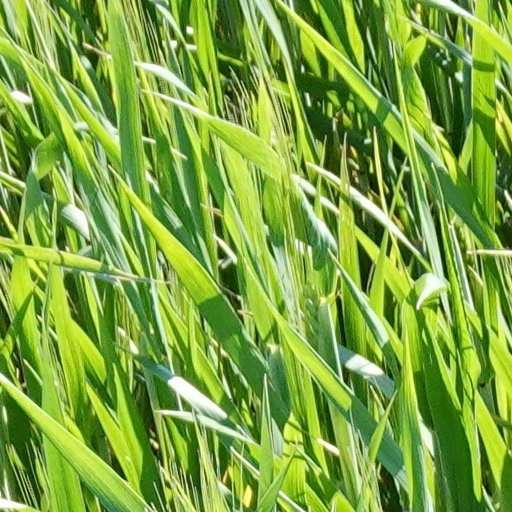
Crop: wheat